NewYork-Presbyterian Hospital

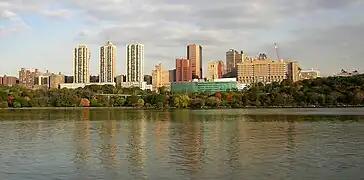
Columbia University Irving Medical Center in the Washington Heights section of Manhattan

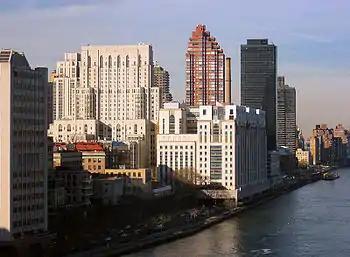
Weill Cornell Medical Center on the Upper East Side section of Manhattan

NewYork-Presbyterian Hospital was founded in 1771 as New York Hospital by Edinburgh Medical School graduate Samuel Bard. The hospital was granted a Royal Charter by King George III of Great Britain and became associated with Weill Cornell Medical College upon Weill Cornell's founding in 1898. It is the third oldest hospital in the United States, after Bellevue Hospital in New York City (1736) and Pennsylvania Hospital (1751).